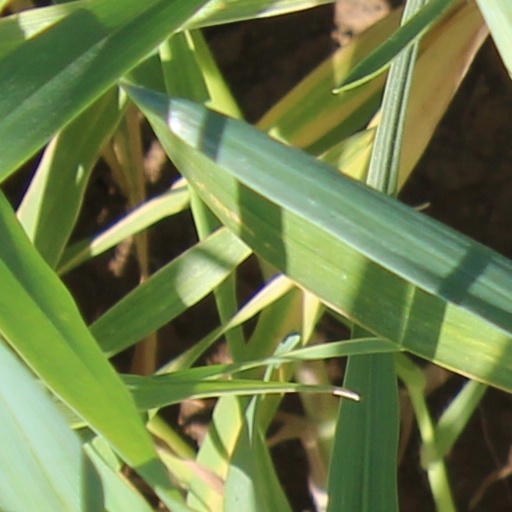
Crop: wheat